Panel switch

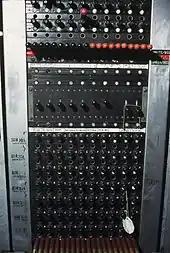
Sender alarm and Make Busy panel

The use of senders provided advantages over the previous direct control systems, because they allowed the office code of the telephone number to be decoupled from the actual location on the switching fabric. Thus, an office code (for example, "722") had no direct relationship to the physical layout of the trunks on the district and office frames. By the usage of translation, the trunks could be located arbitrarily on the physical frames themselves, and the decoder or translator could direct the sender to their location as needed. Additionally, because the sender stored the telephone number dialed by the subscriber, and then controlled the selectors itself, there was no need for the subscriber's dial to have a direct-control relationship to the selectors themselves. This allowed the selectors to hunt at their own speed, over large groups of terminals, and allowed for smooth, motor controlled motion, rather than the staccato, momentary motion of the step-by-step system.